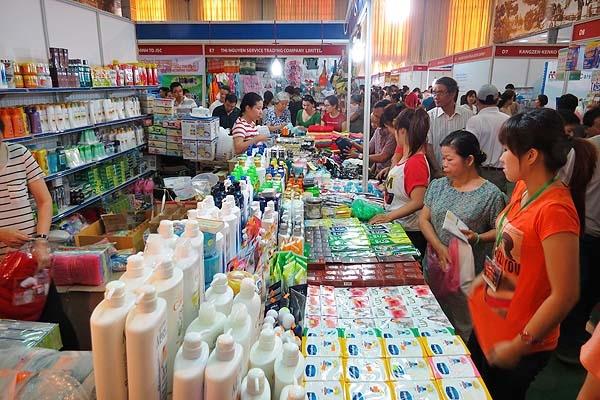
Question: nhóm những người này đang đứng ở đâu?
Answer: ở gian hàng tạp hóa